History of Northern Ireland

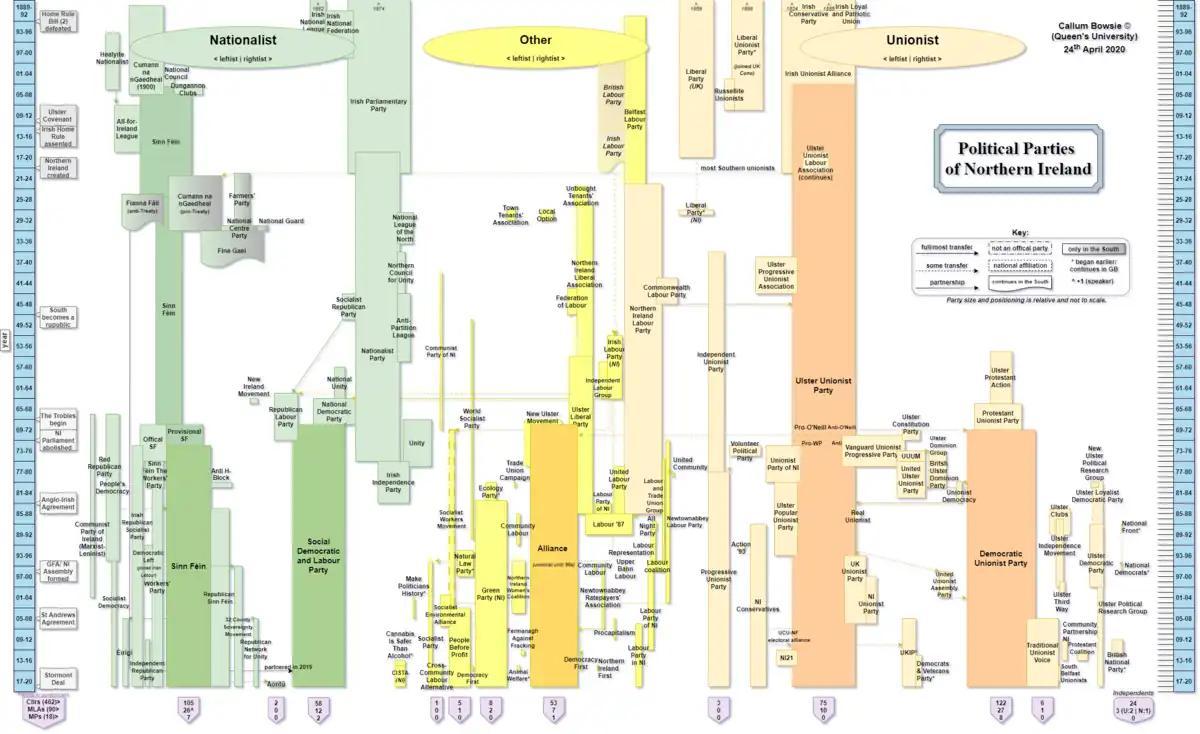
A flowchart illustrating all the political parties that have existed throughout the history of Northern Ireland and leading up to its formation (1889 onwards).

Under successive unionist Prime Ministers from Sir James Craig (later Lord Craigavon) onwards, the unionist establishment practised what is generally considered a policy of discrimination against the nationalist/Catholic minority.